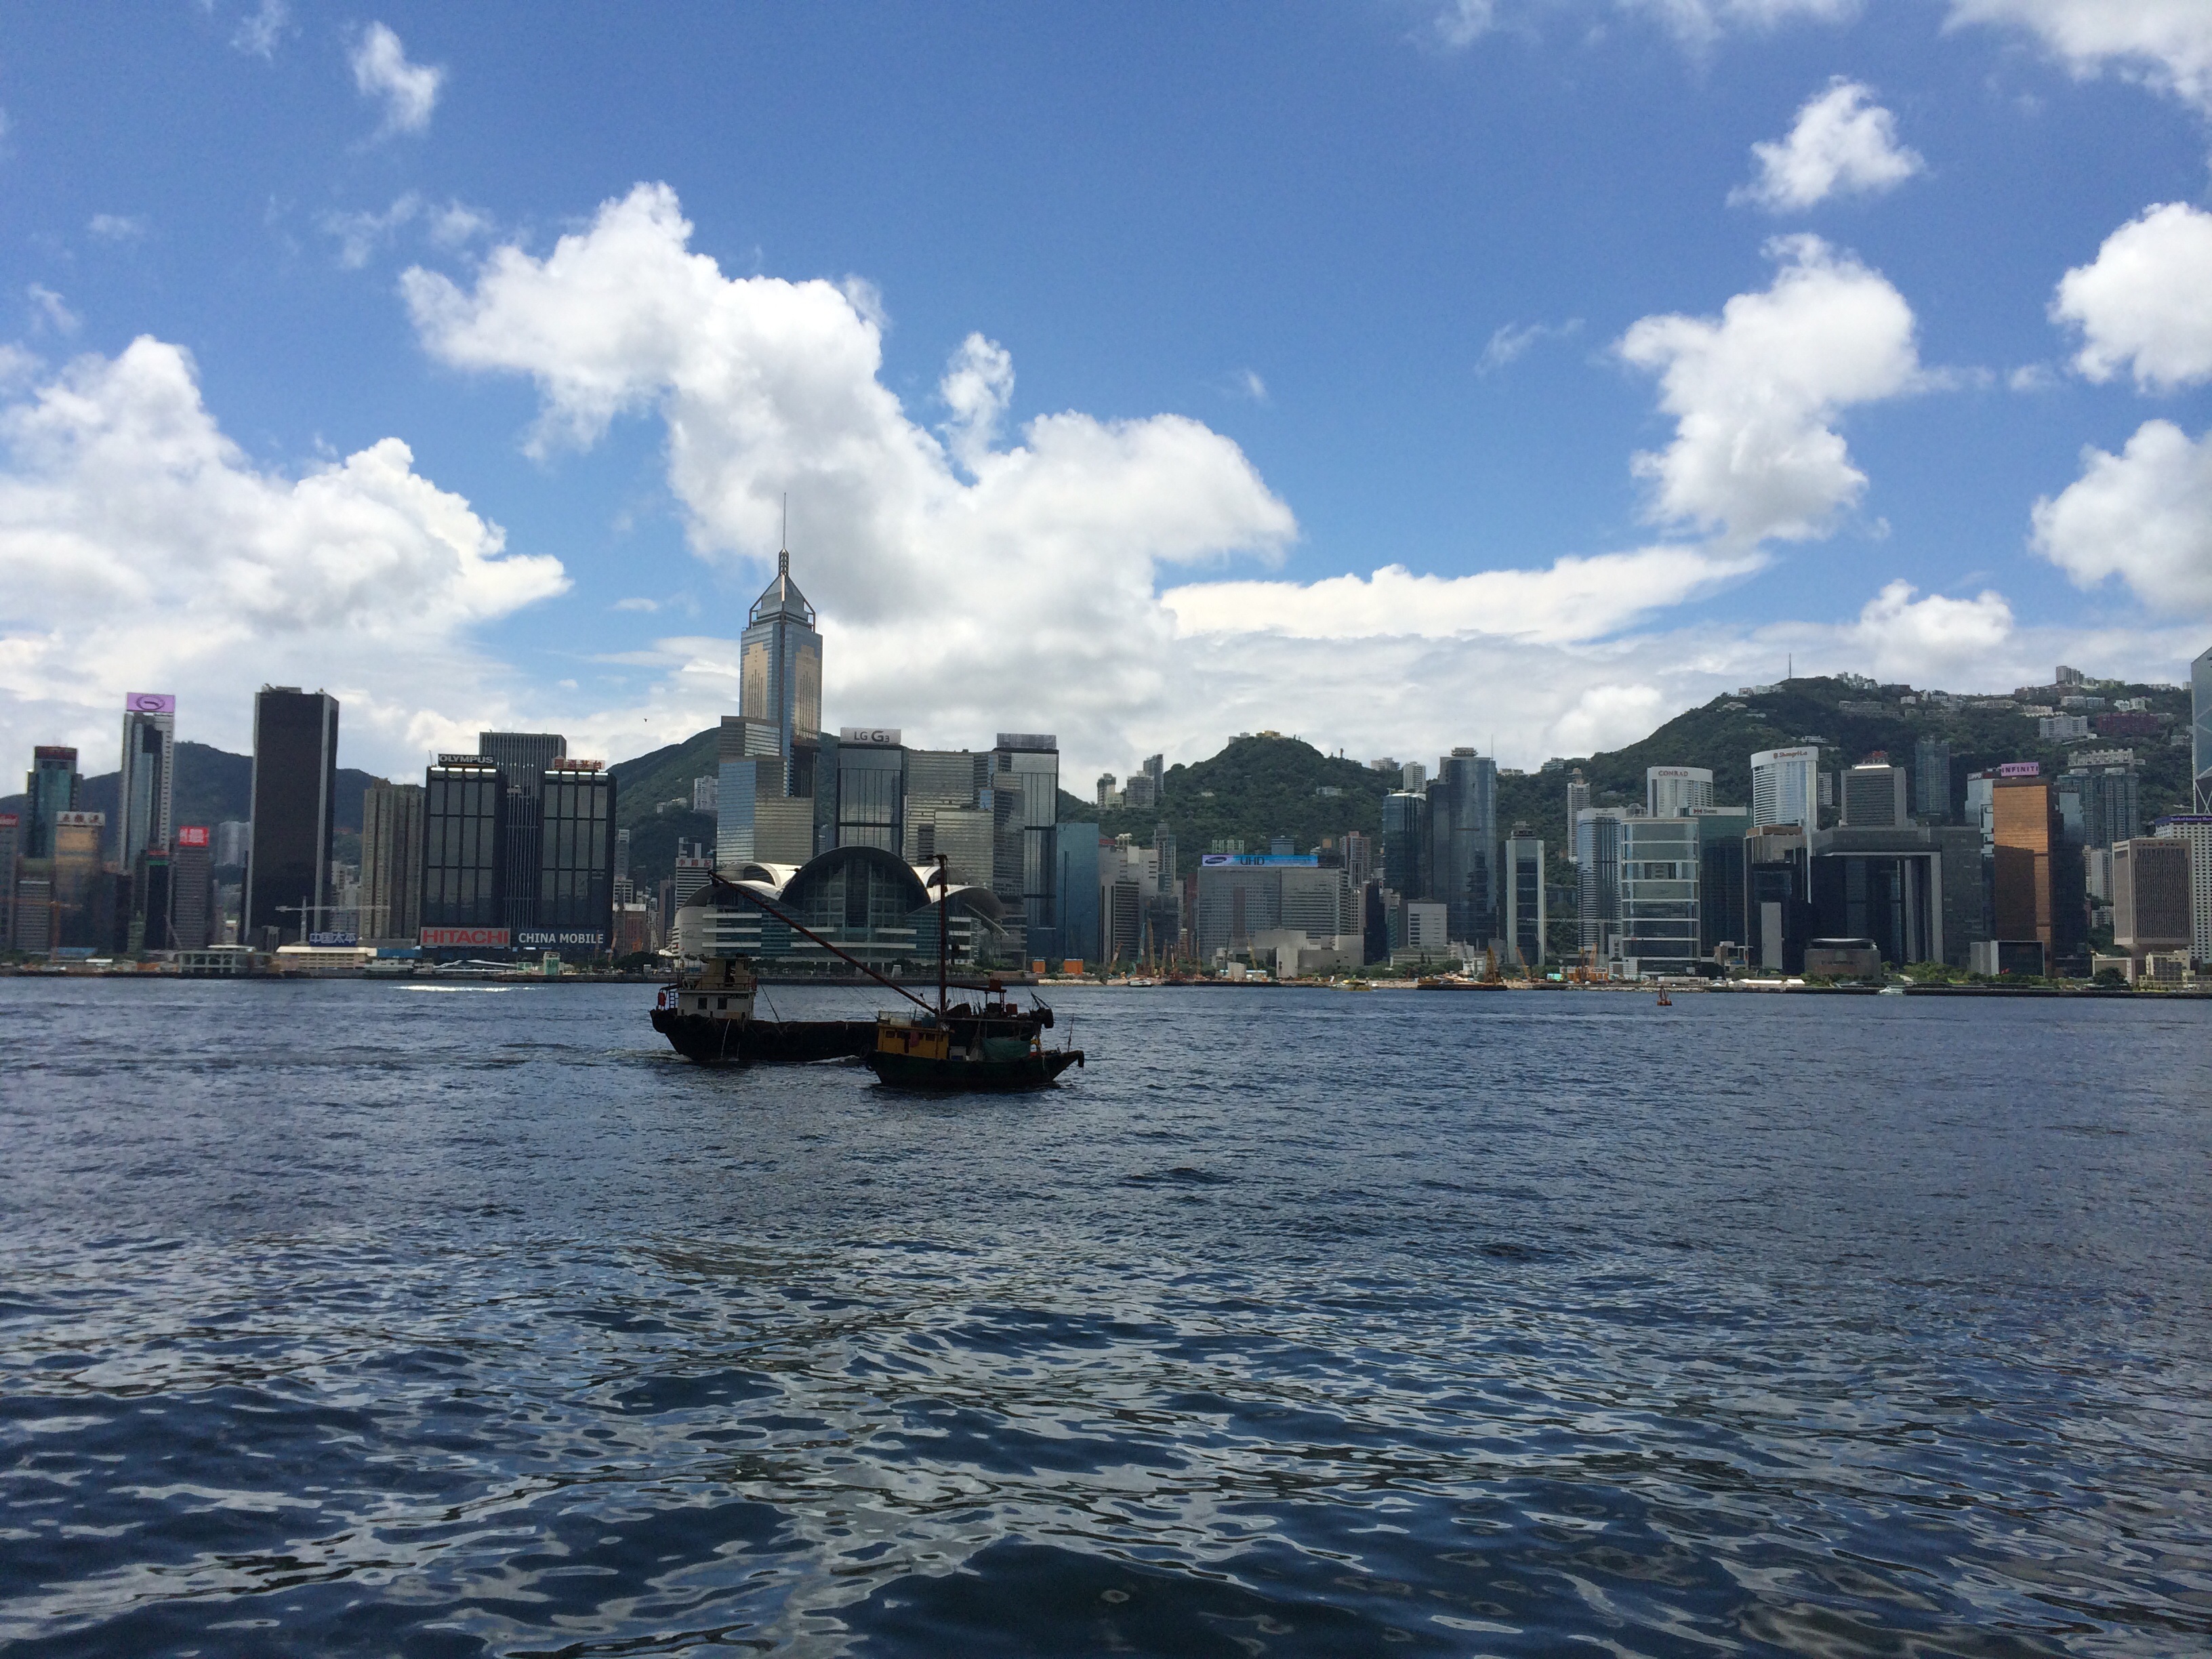
sea, dock, boat, skyline, ship, cityscape, vehicle, sailing, yacht, bay, harbor, marina, sailboat, hong kong, ferry, sail, watercraft, sailing ship, passenger ship, victoria harbour, conference and exhibition center